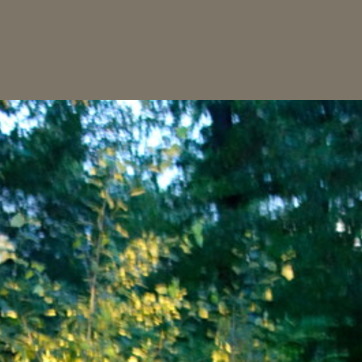
Material: sky